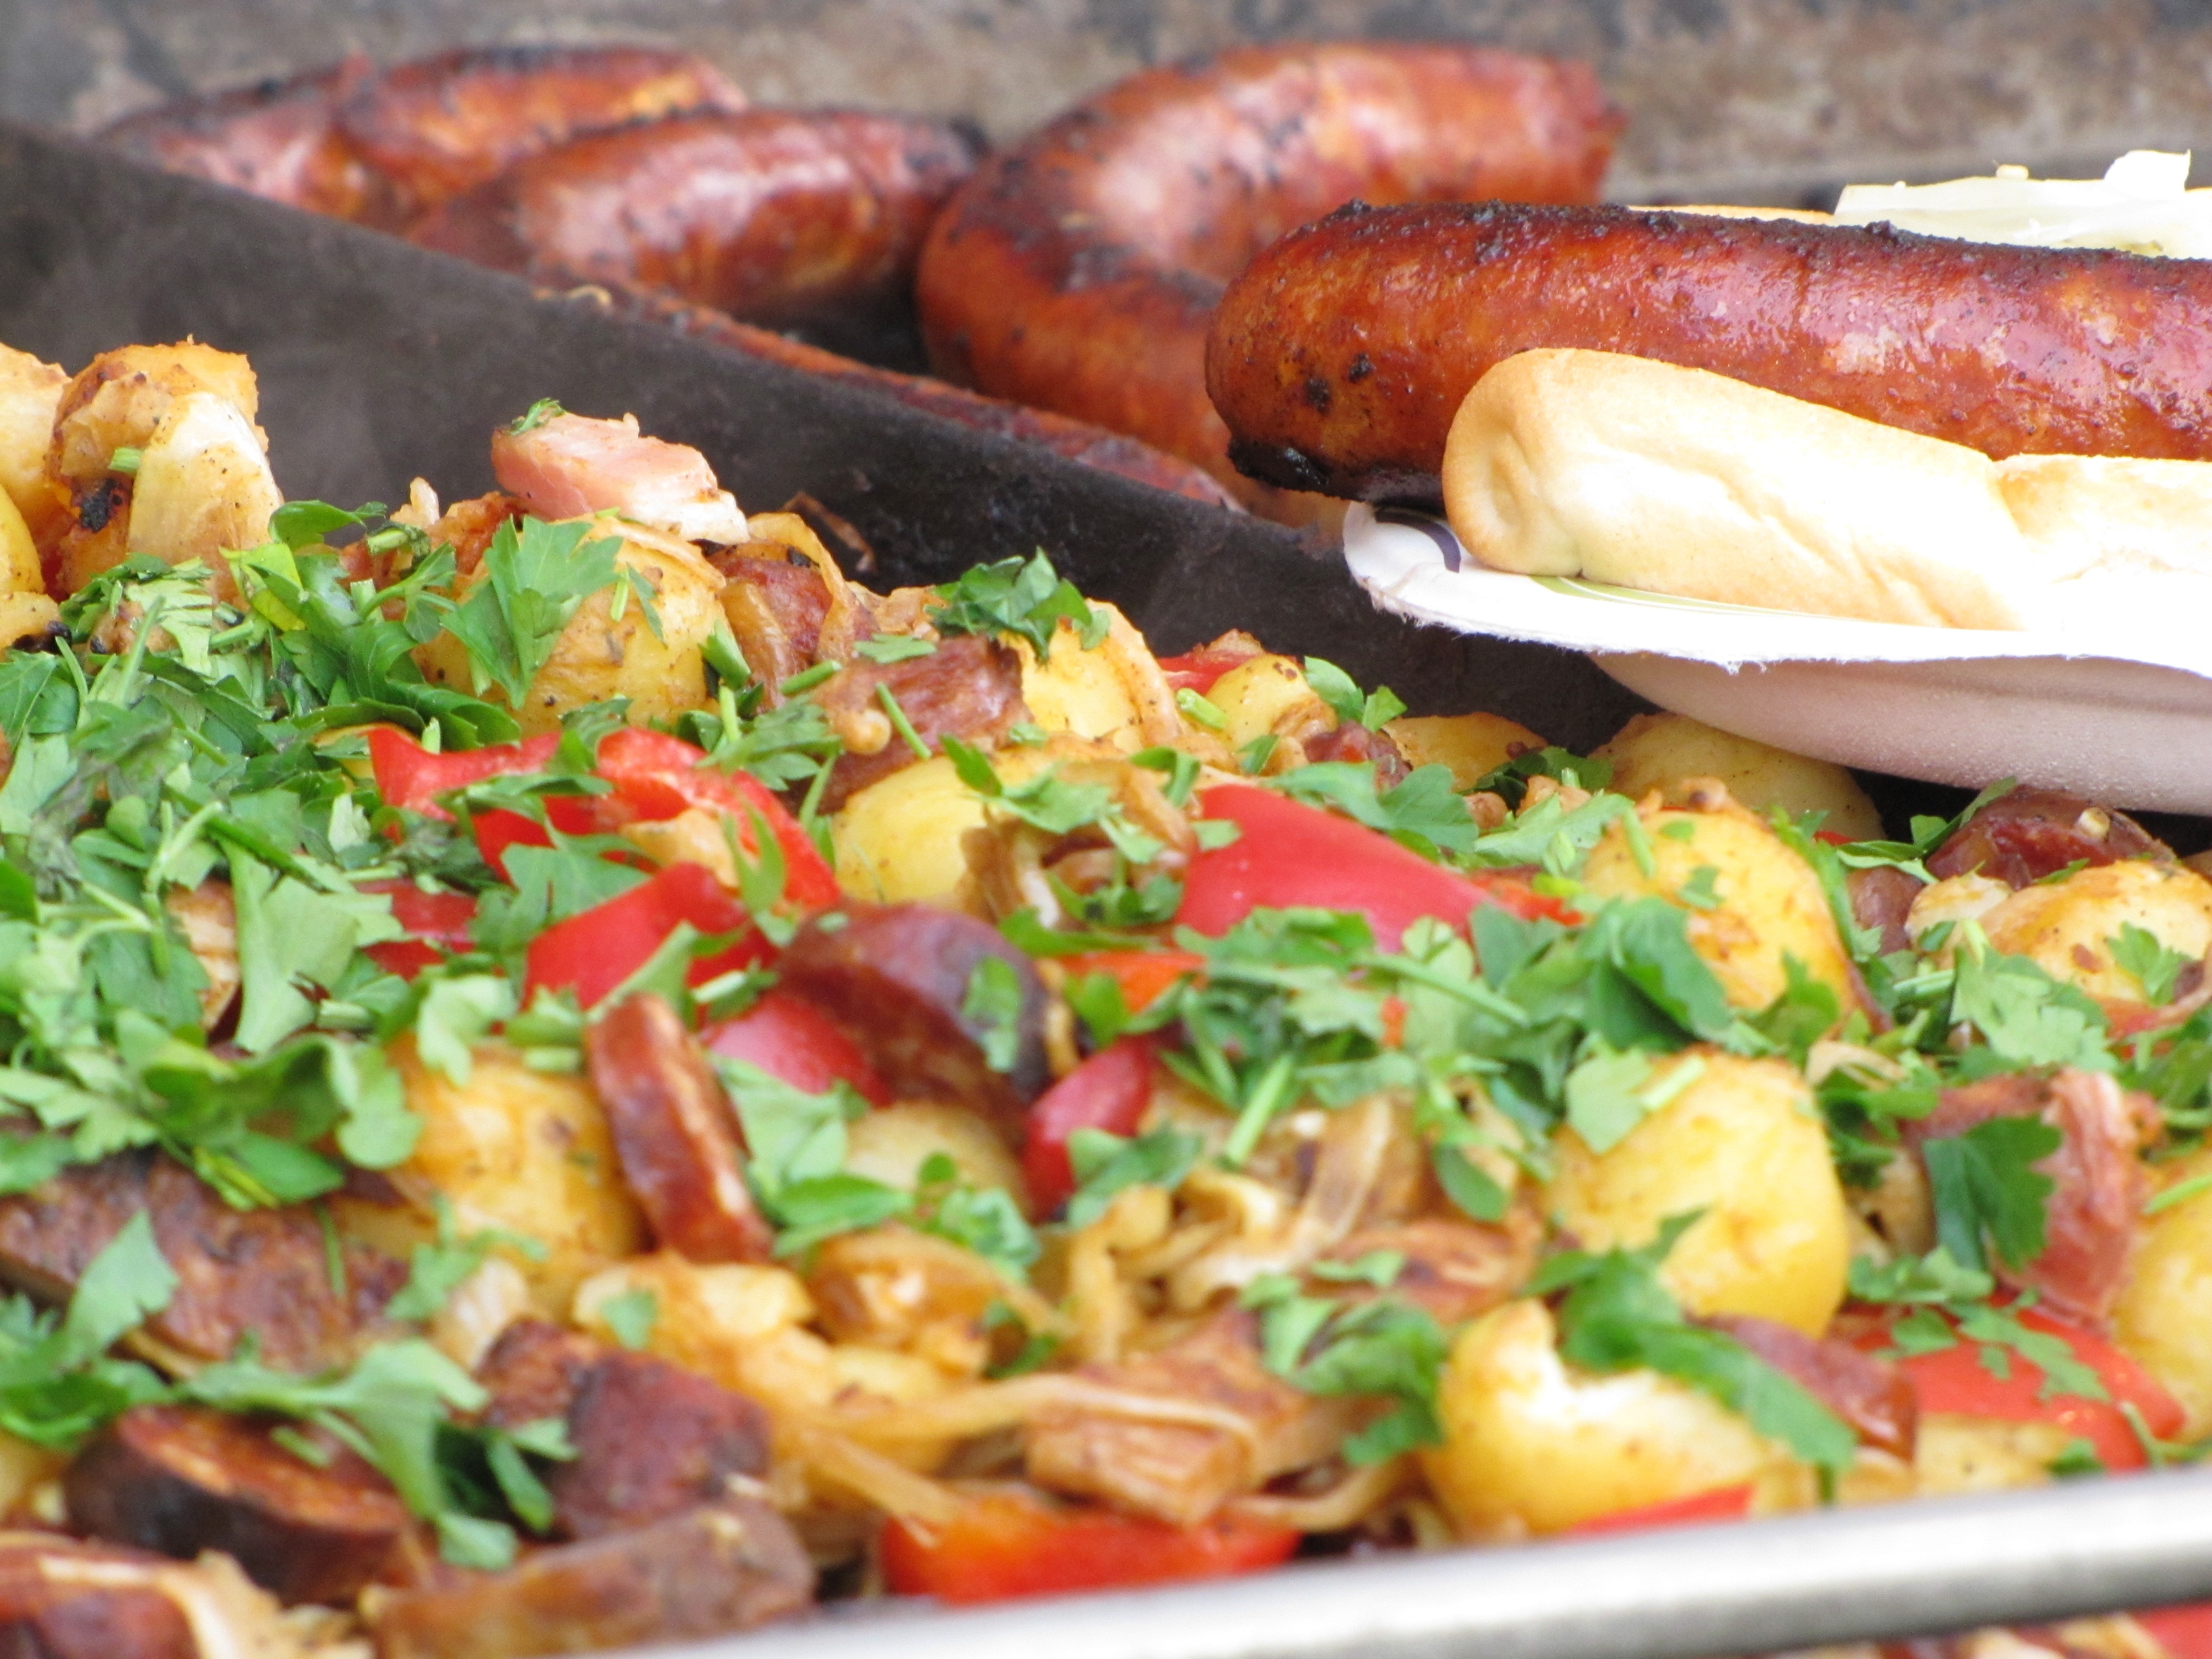
dish, meal, food, spice, produce, breakfast, meat, cuisine, sausage, fine, murphy